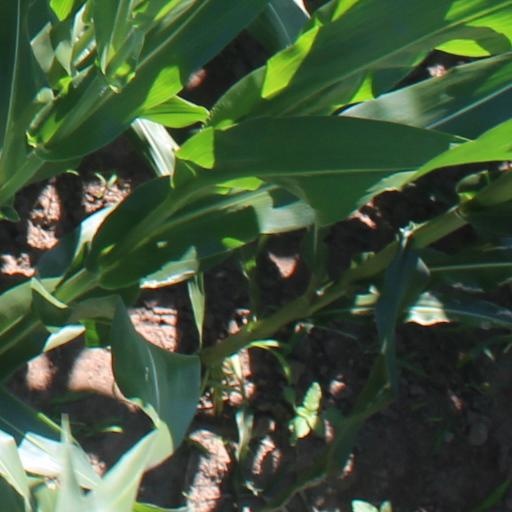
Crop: maize; corn